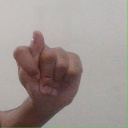
अक्षर: ट